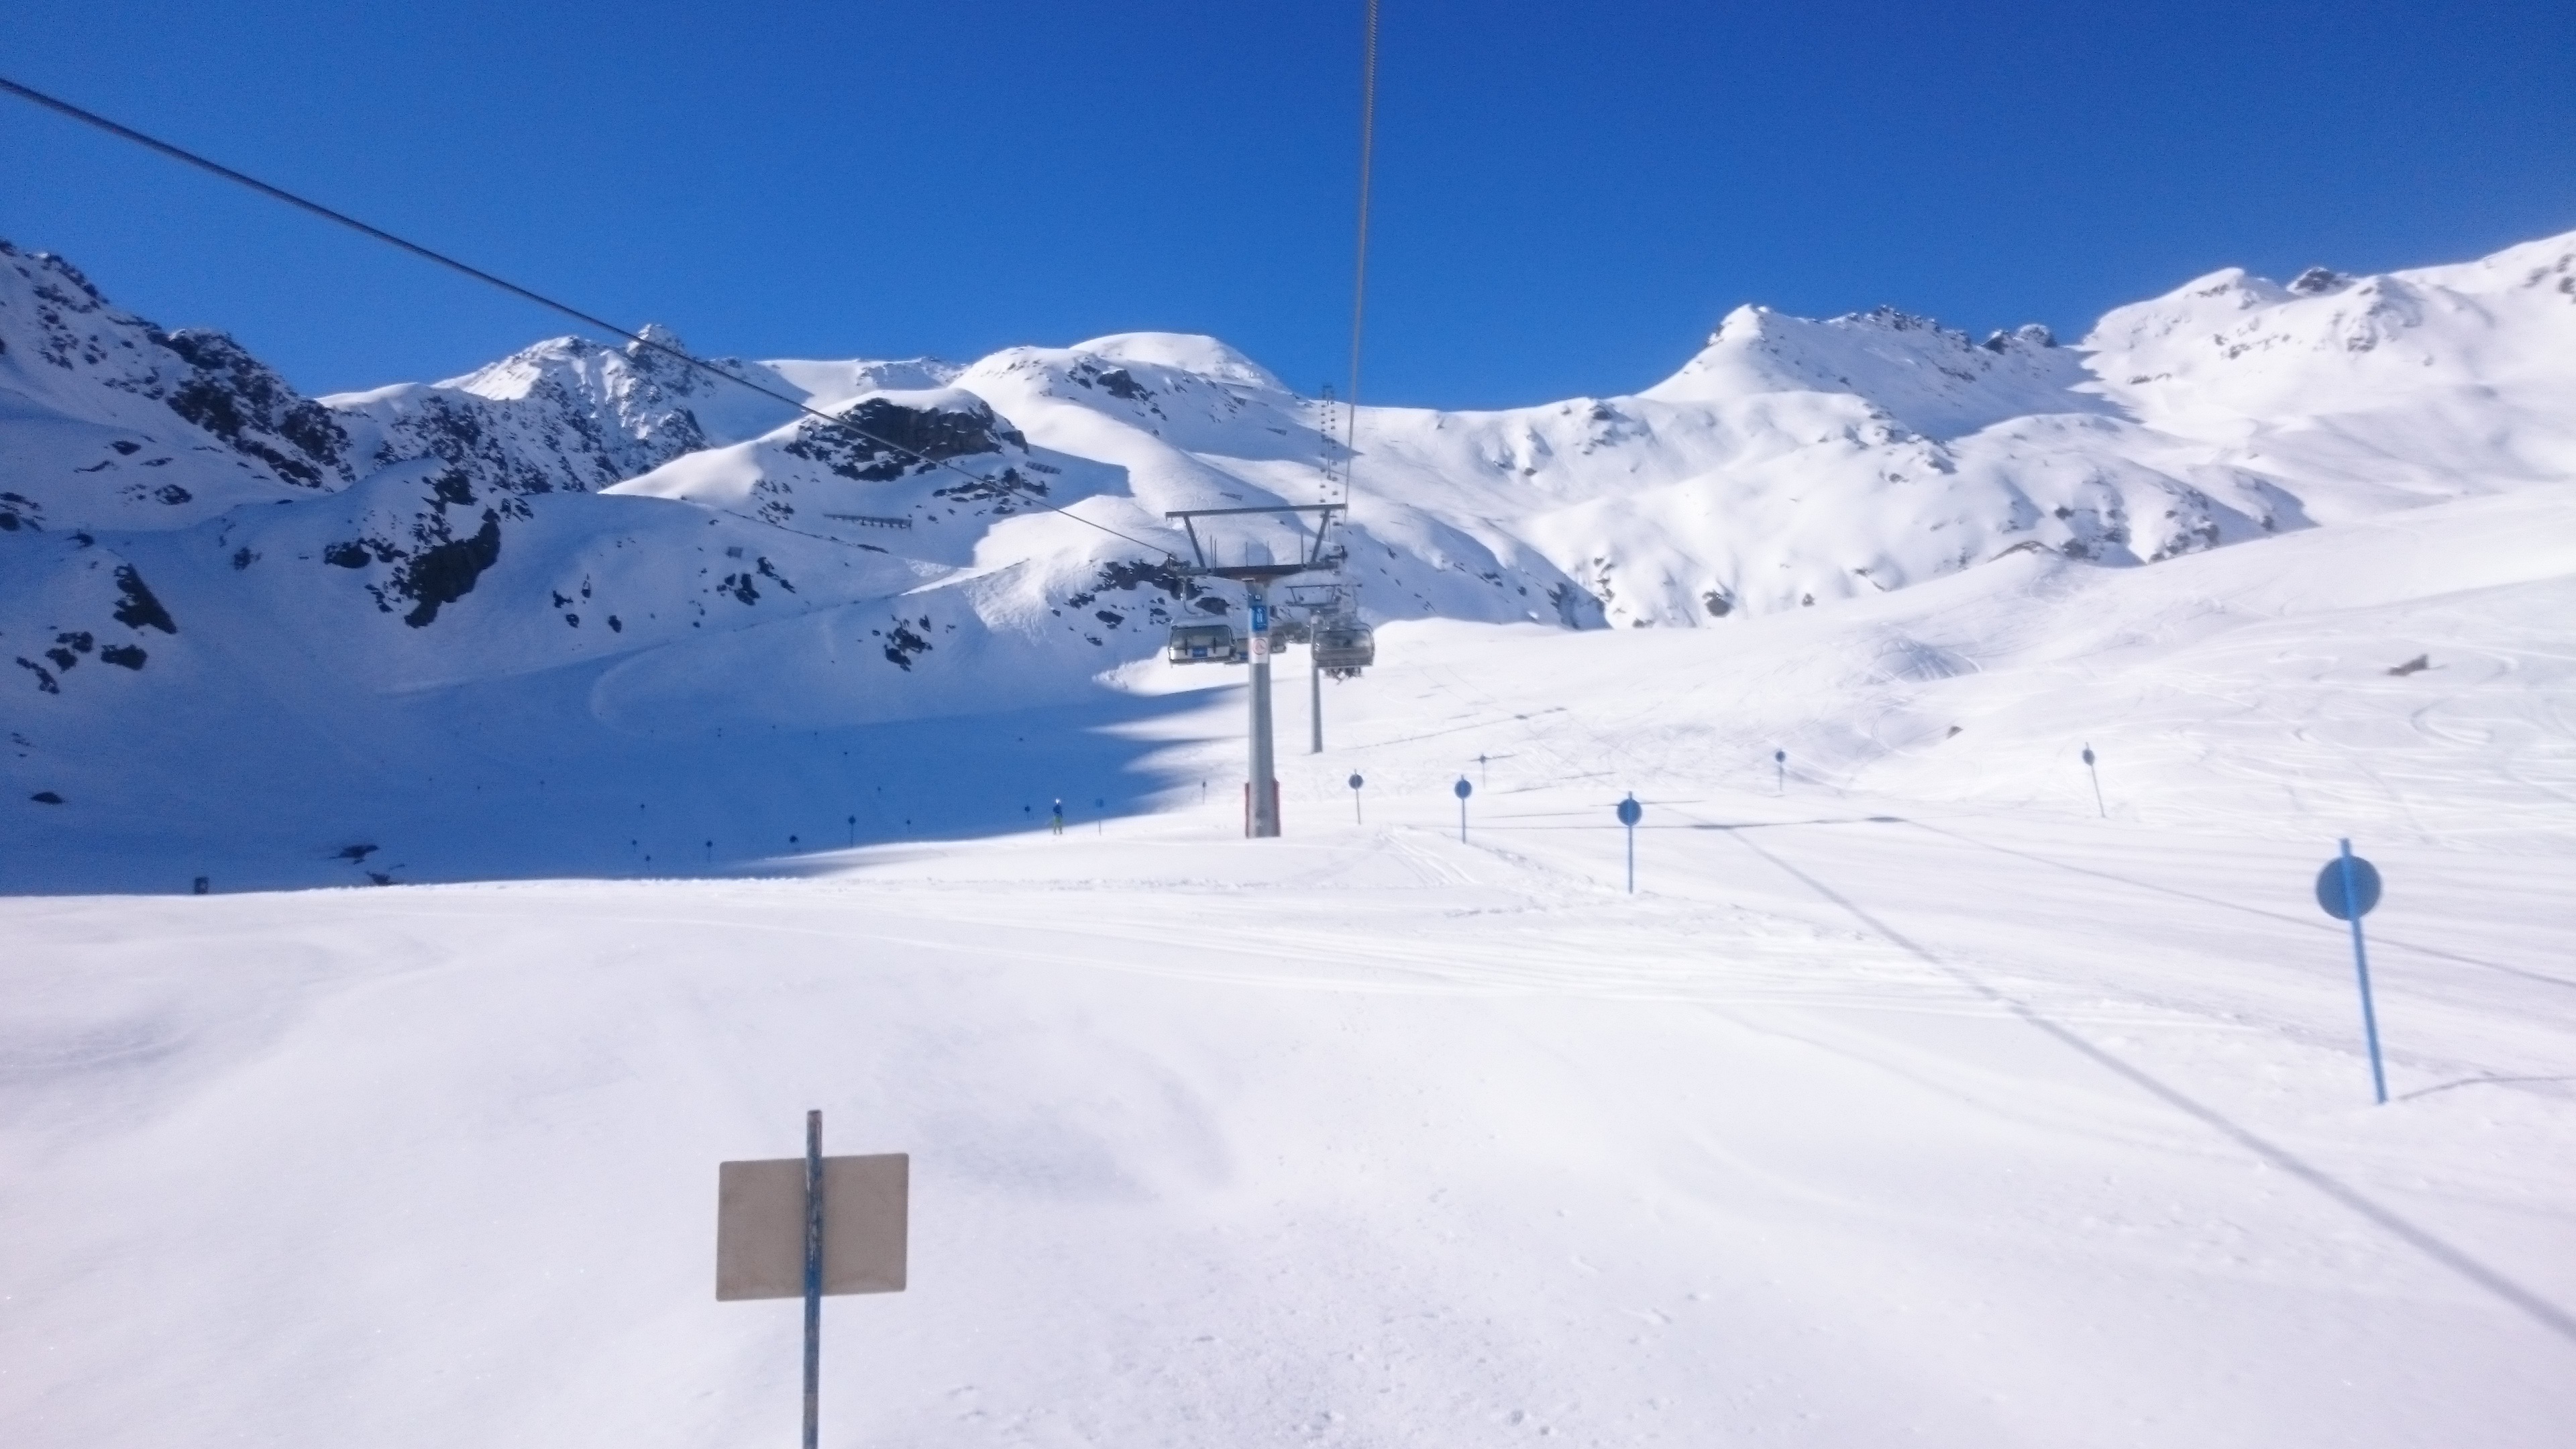
mountain, snow, winter, mountain range, weather, skiing, sports equipment, winter sport, sports, resort, mountains, alps, downhill, ski, piste, ski touring, central switzerland, nordic skiing, ski mountaineering, ski equipment, alpine skiing, geological phenomenon, telemark skiing